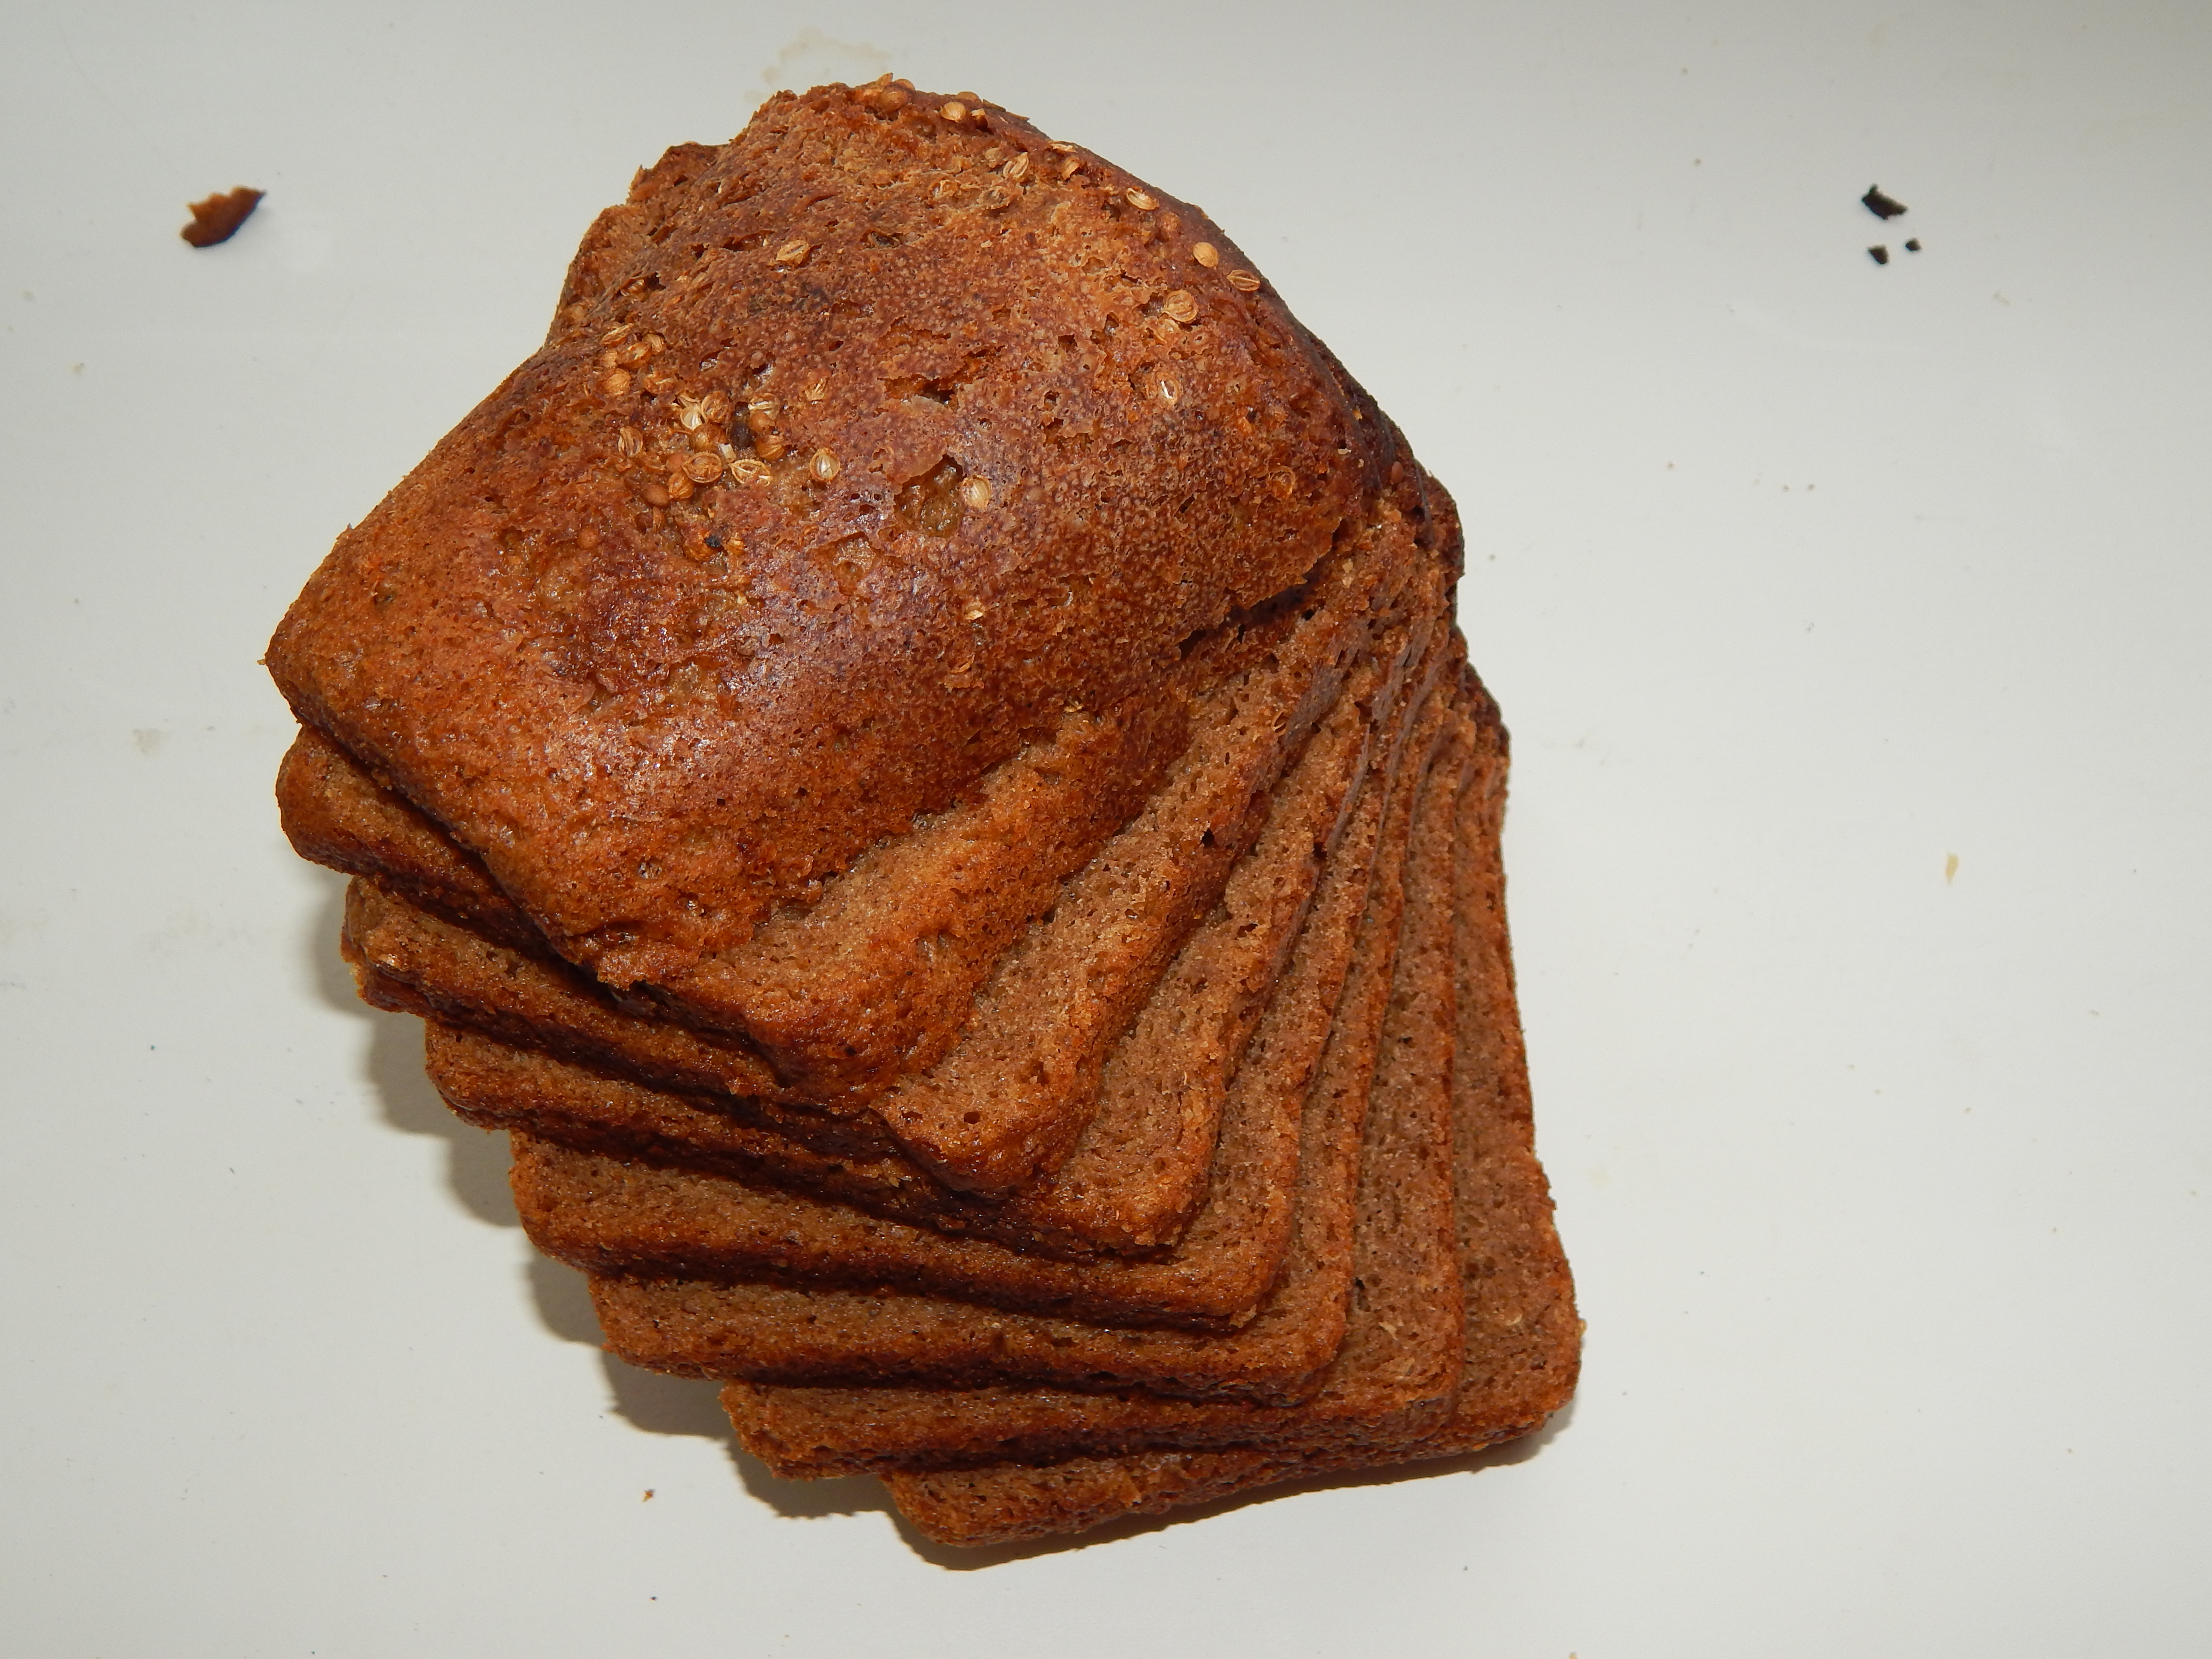
food, gourmet, fish, cooking, fresh, wine, fillet, background, healthy, cheese, white, skillet, gastronomy, meal, restaurant, dinner, delicatessen, salmon, cuisine, fine, plate, cooked, seafood, closeup, rye bread